Eryops

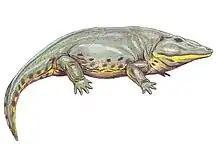
Life restoration

"Eryops" averaged a little over long and could grow up to , making them among the largest land animals of their time. Adults weighed between . The skull was proportionately large, being broad and flat and reaching lengths of . It had an enormous mouth with many curved teeth, like those of frogs. Its teeth had enamel with a folded pattern, leading to its early classification as a "labyrinthodont" ("maze toothed"). The shape and cross section of "Eryops" teeth made them exceptionally strong and resistant to stresses. The palate, or roof of the mouth, contained three pairs of backward-curved fangs, and was covered in backward-pointing bony projections which would have been used to trap slippery prey once caught. This, coupled with the wide gape, suggest an inertial method of feeding, in which the animal would grasp its prey and thrust forward, forcing the prey further back into its mouth.